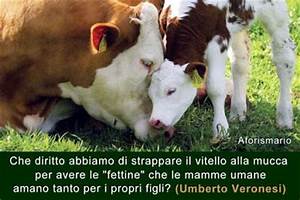
Label: mucca